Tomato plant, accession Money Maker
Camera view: vertical (180 deg); turntable rotation: 300 degrees
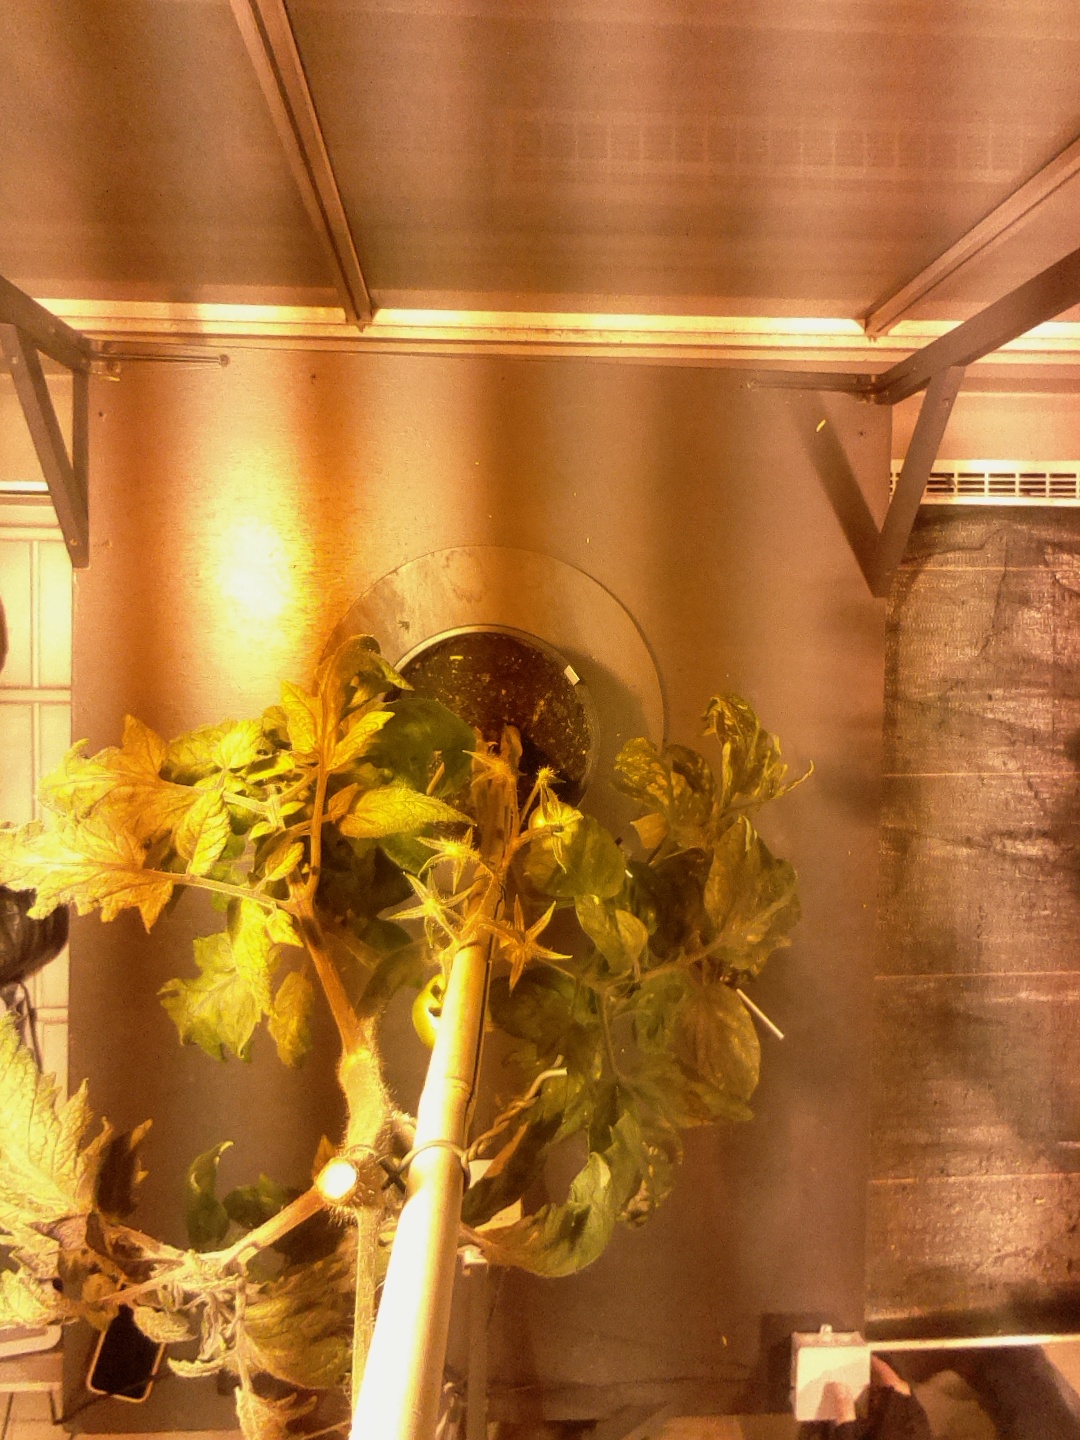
BBCH growth stage 74: 40%-50% of final fruit size